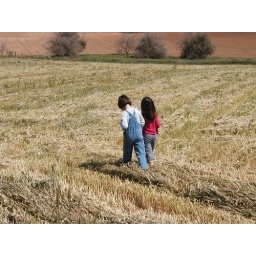
girls in the field